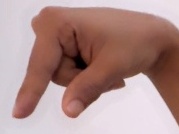
ASL sign: Q